Eastern Courier Messenger

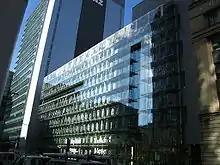
The office of the "Messenger" group of newspapers in Waymouth St, Adelaide

In 1949, "The Courier" newspaper was established in the Unley/Mitcham area. Meantime, the "Eastside News Review" was formed in 1961 with two editions, Burnside and Campbelltown. In 1965, the two "Eastside News Review" papers were merged to form the "Burnside and Norwood News Review". In 1984, "The Courier" was renamed the "Courier Messenger" and the "Burnside and Norwood News Review" was renamed the "Burnside Messenger". The "Burnside Messenger's" named was changed after one year to the "Eastern Suburbs Messenger". In 1993, the "Eastern Suburbs Messenger" and the "Courier Messenger" were merged to form the "Eastern Courier Messenger".